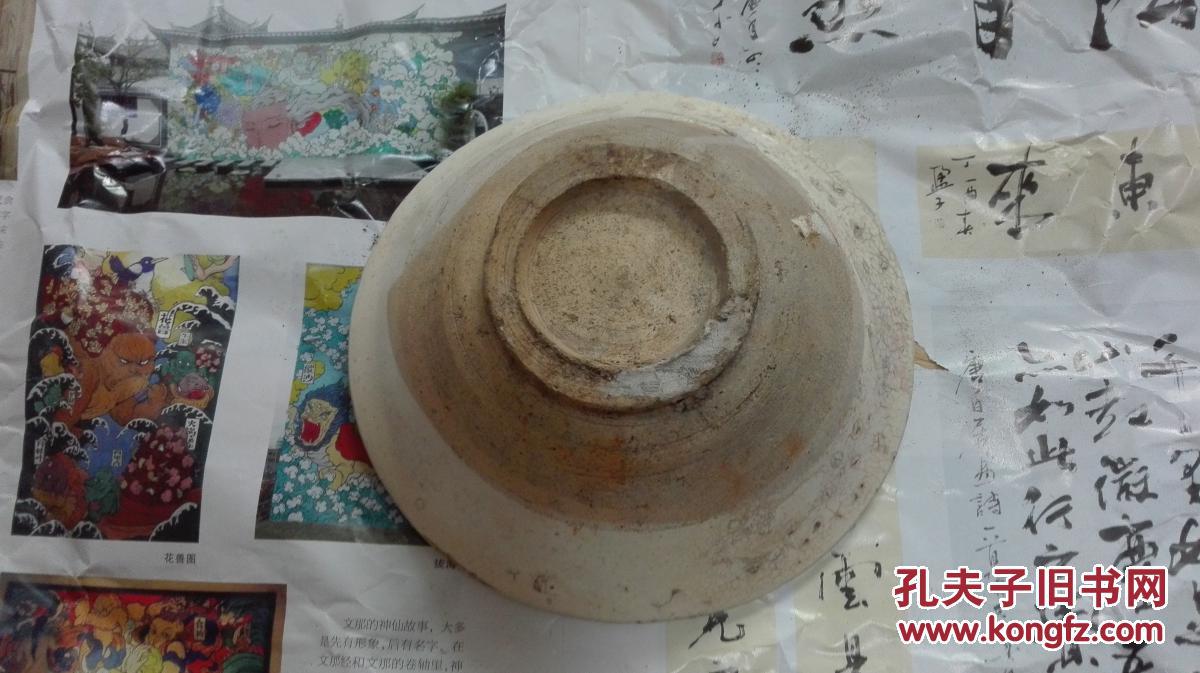
Label: trash